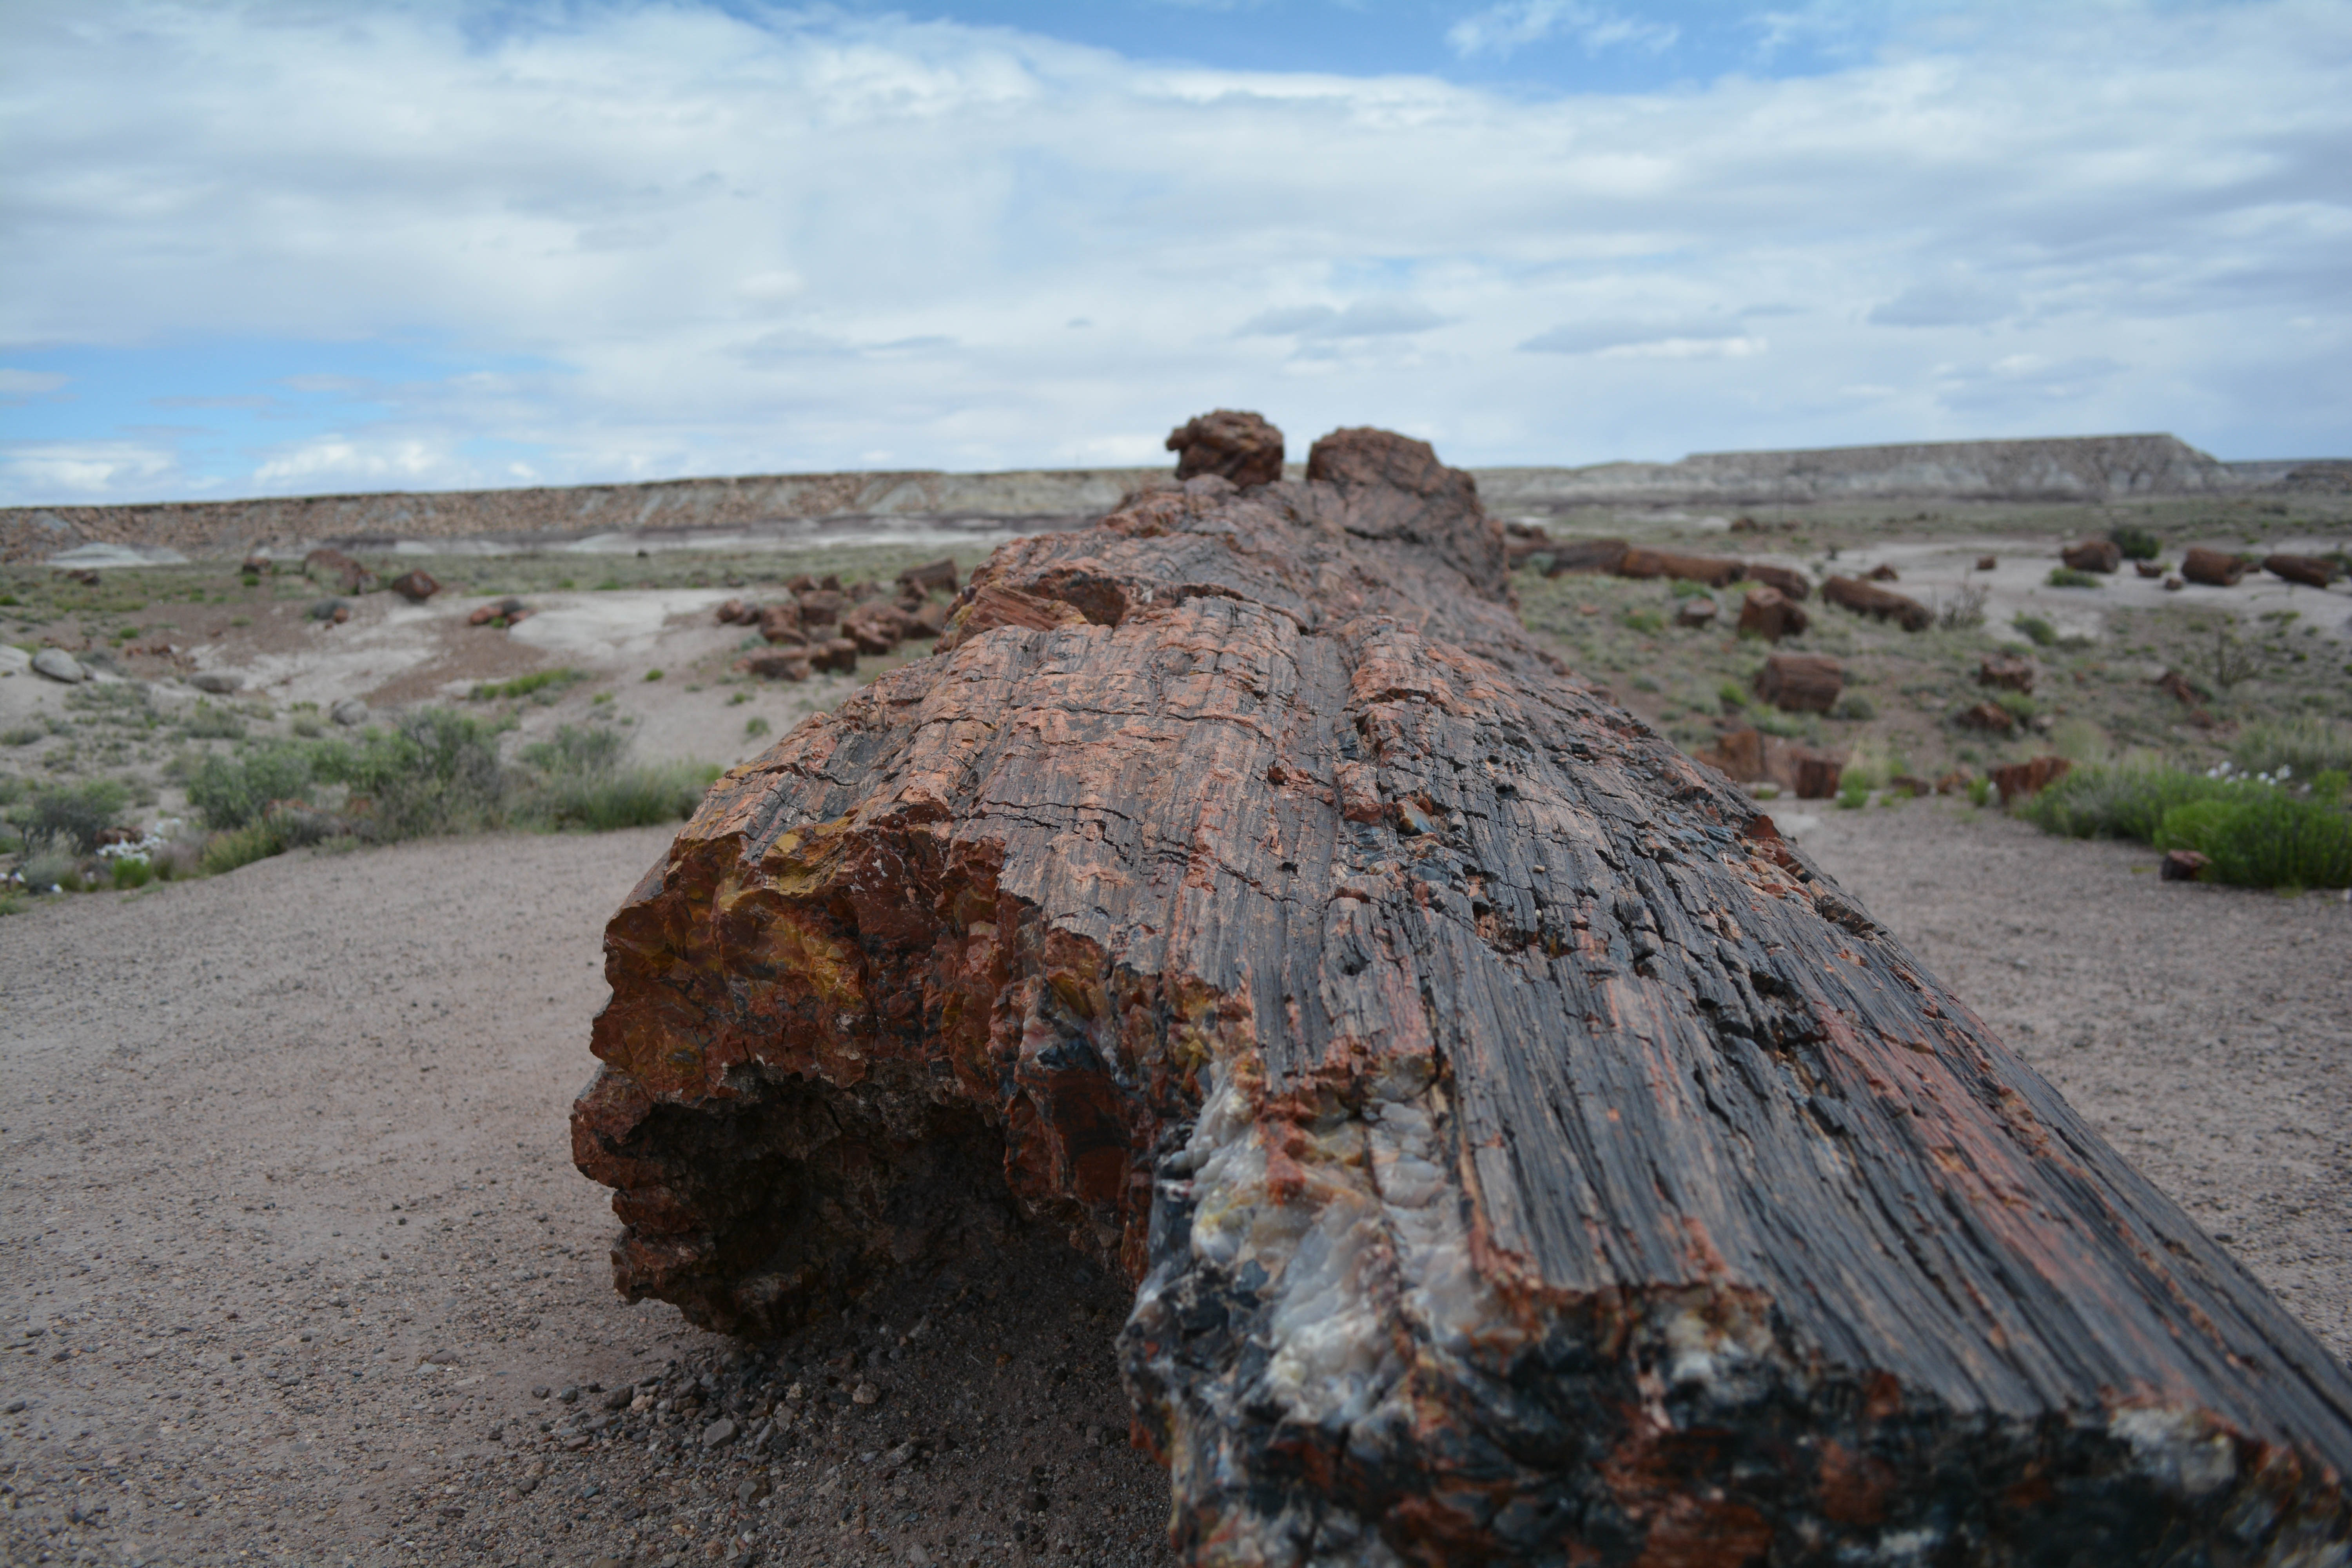
rock, wilderness, cliff, soil, terrain, material, geology, badlands, marccooper, painteddesert, petrifiedforest, route66, holbrook, arizonalandscape, landform, natural environment